Micky & the Motorcars

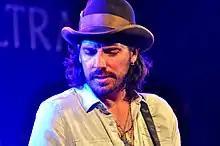
Micky Braun 2017

The two founding members, Micky and Gary Braun, are the sons of outlaw country and western swing musician Muzzie Braun of Stanley, Idaho, and the brothers of Cody Braun and Willy Braun of the Texas-based roots rock band Reckless Kelly. Both were part of Muzzie Braun & the Little Braun Brothers band, but formed their own band after Cody and Willy left to form Reckless Kelly.